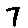
Label: 7